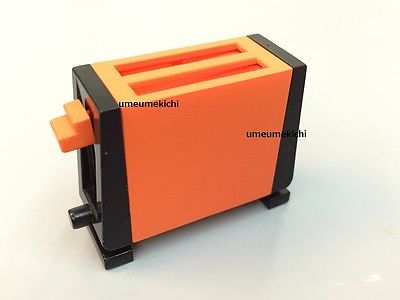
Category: toaster